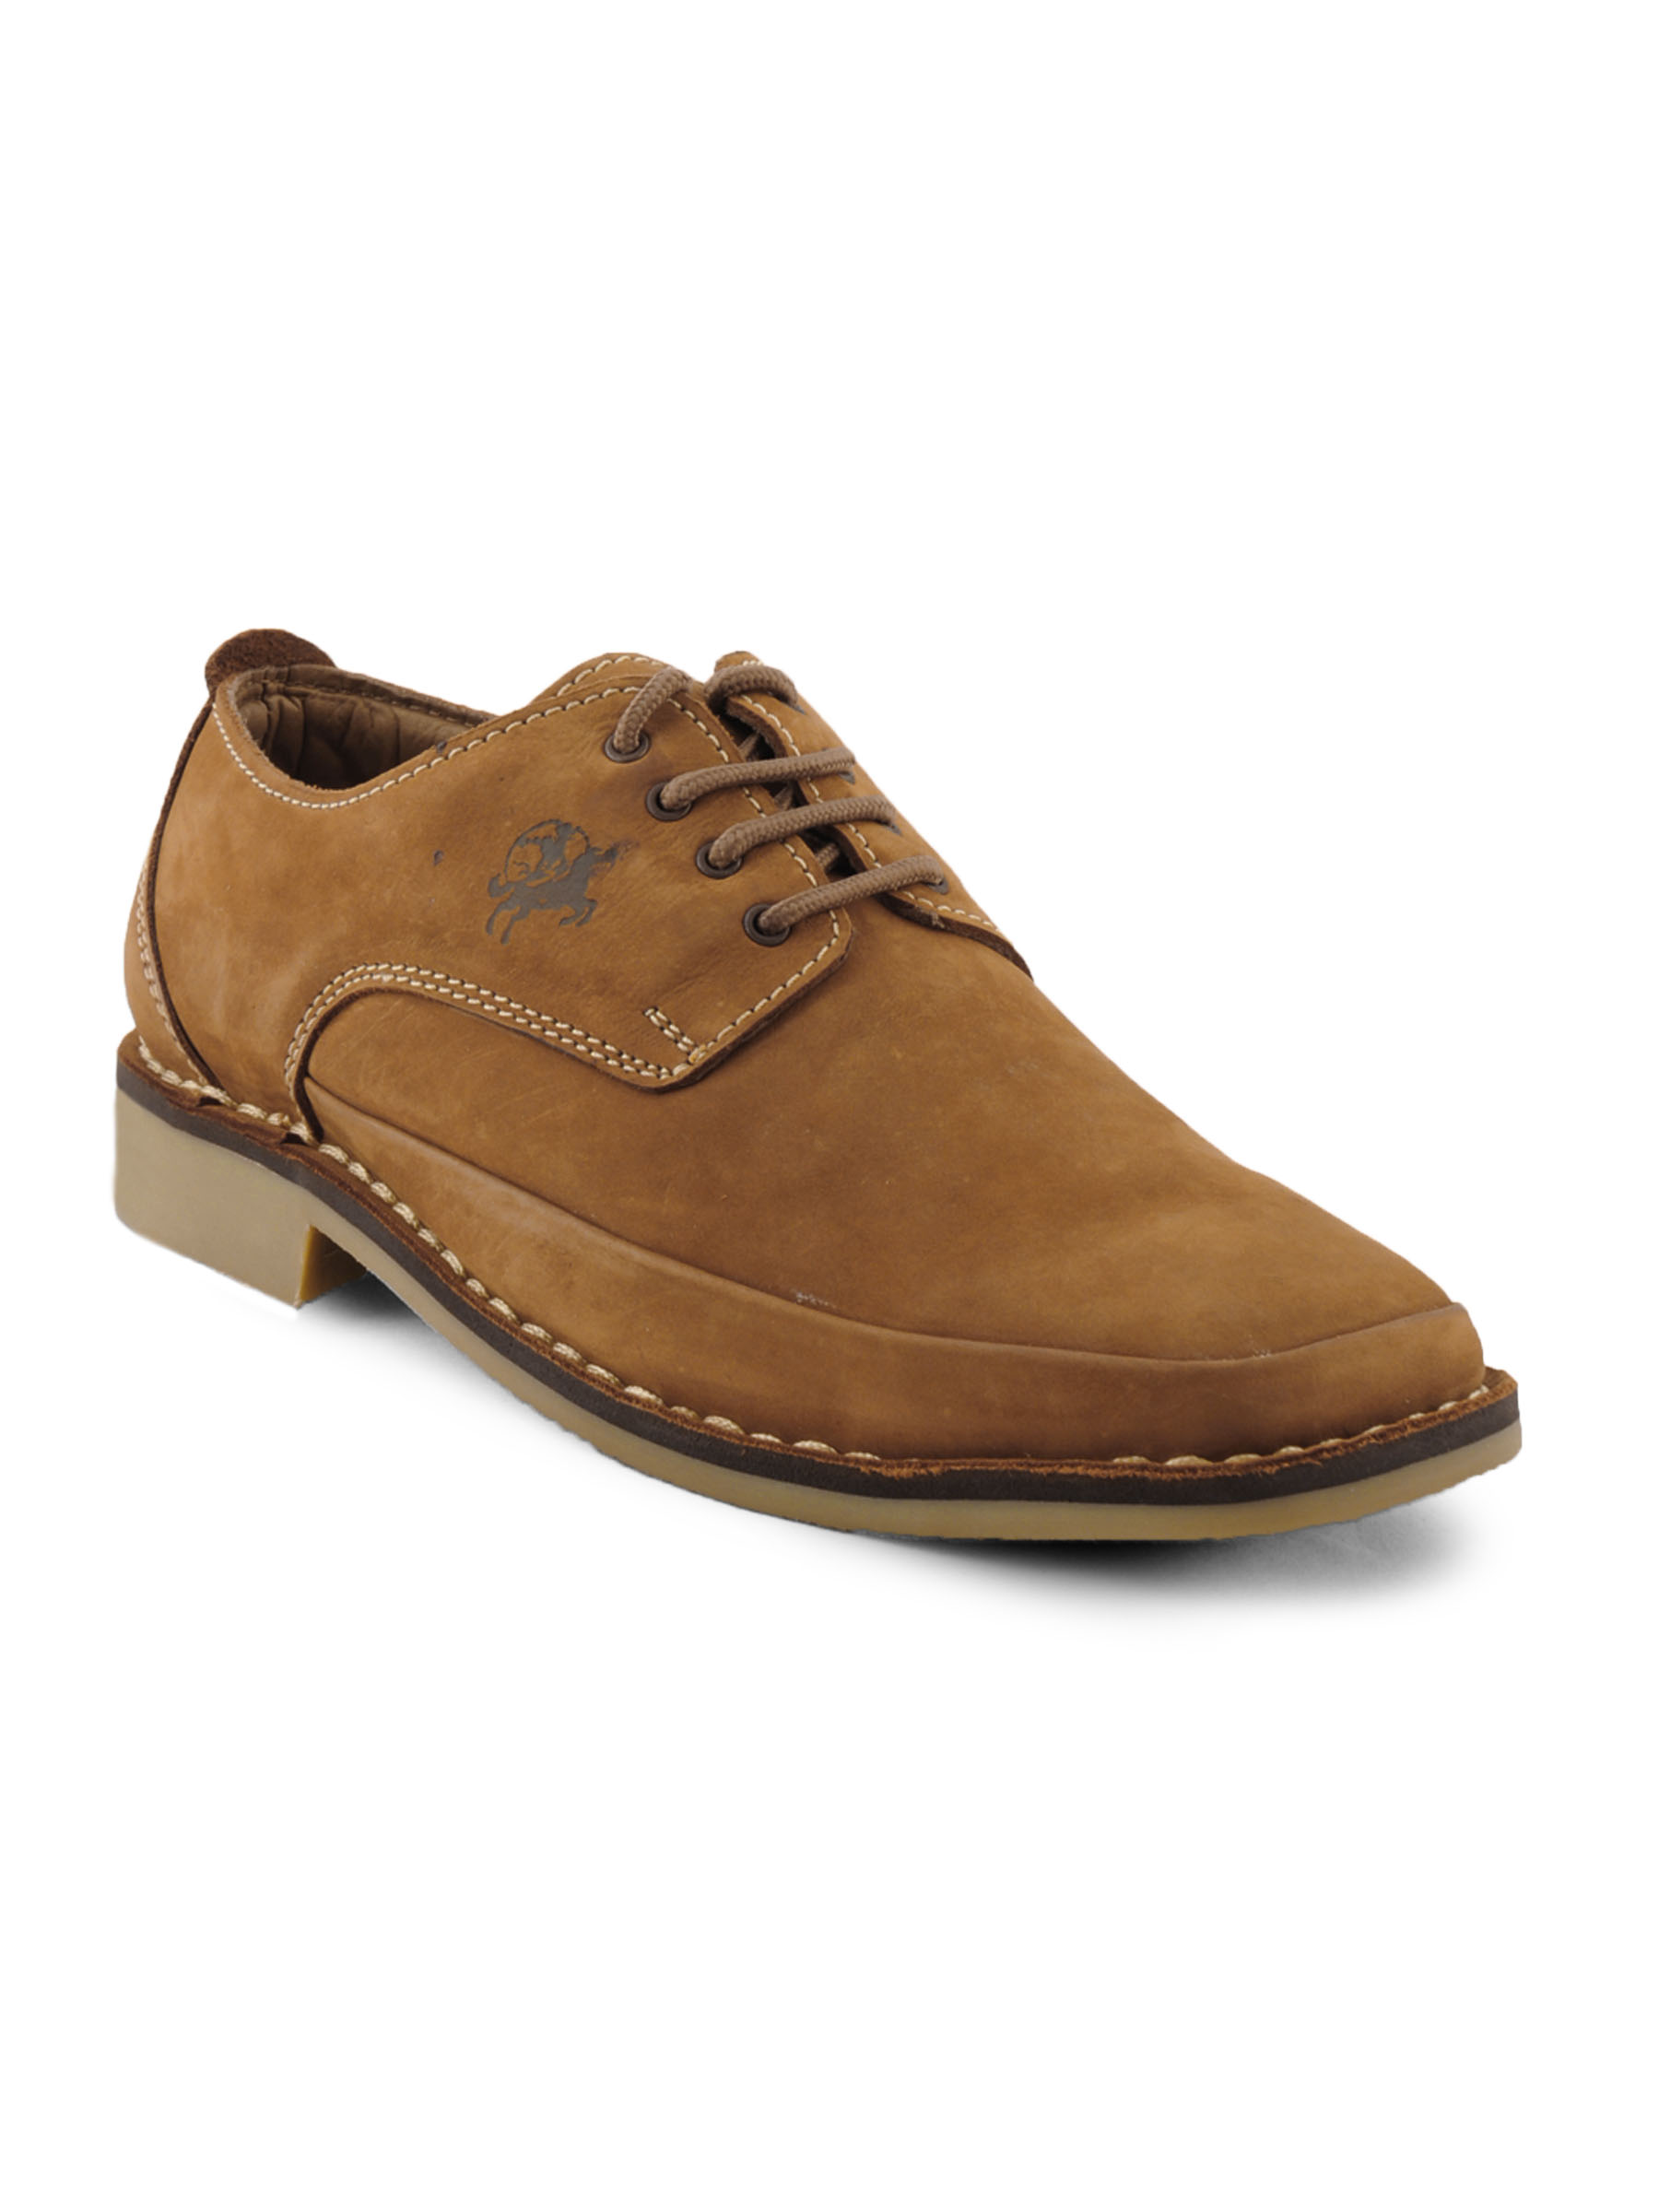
Buckaroo Men Mairin Brown Casual Shoes
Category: Footwear / Shoes / Casual Shoes
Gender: Men
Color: Brown
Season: Winter 2011
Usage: Casual